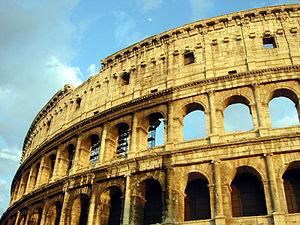
Le travertin est une roche sédimentaire calcaire continentale biogénique, grossièrement litée, parfois concrétionnée, de couleur blanche quand elle est pure, ou tirant vers le gris, le jaunâtre, le rougeâtre ou le brun, selon les impuretés qu'elle renferme. La roche est caractérisée par de petites cavités inégalement réparties.